Washington wine

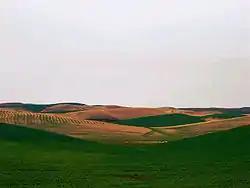
The Walla Walla Valley generally receives more precipitation than the rest of the Columbia Valley.

The Walla Walla Valley AVA was established in 1984 with its boundaries amended in 2001. Mostly contained within Washington, a portion of this appellation does extend south into Oregon. Of the region's , nearly were planted as of 2008. Along with its wine, Walla Walla is known for its sweet onions, which is a local food and wine pairing favorite, especially the Merlot grown within the appellation. The region is generally wetter than the rest of the Columbia Valley, receiving more than 20 inches (50 centimeter) of rain on average each year. The area between the town of Walla Walla east to the Blue Mountains is the wettest with each mile from the city eastward to the mountains seeing an addition inch of average rainfall. The Walla Walla Valley contains at least four distinct soil profiles scattered across the valley – slackwater terrace, loess, river gravel and flood plain silt. The majority of Walla Walla Valley's vineyards are located on a combination of slackwater terrace and loess. The silt and volcanic ash that make up the region's loess soils contain remnants from the eruption of Mount Mazama (which also formed the Crater Lake nearly away in Oregon).